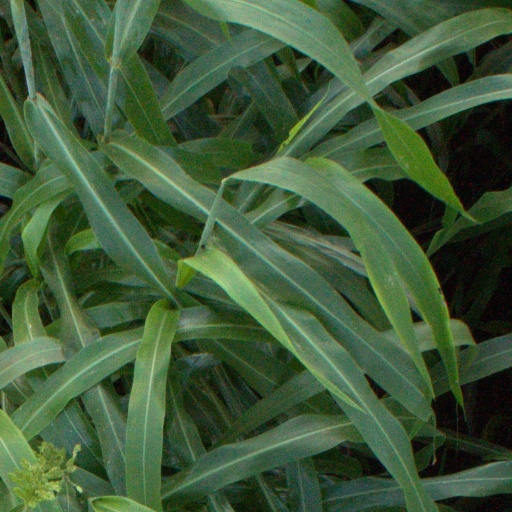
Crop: sorghum